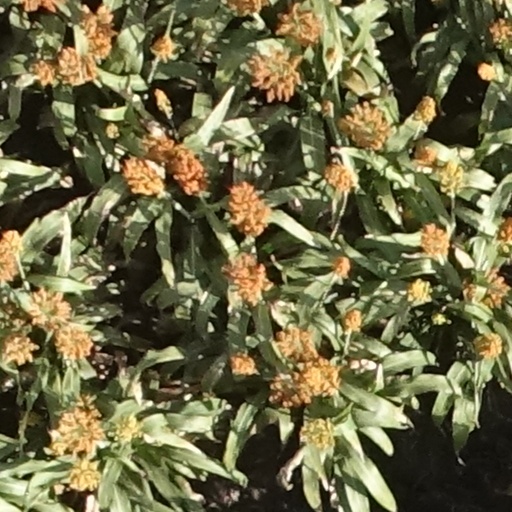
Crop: sorghum